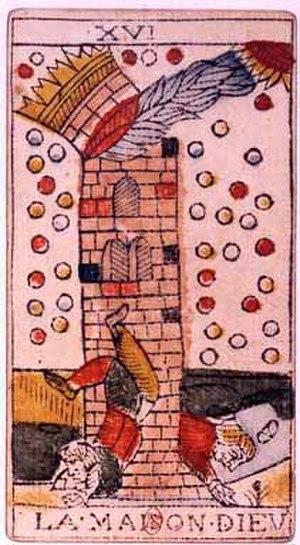
La Maison Dieu est le seizième arcane majeur du tarot de Marseille.
Les cartes de tarot sont un type de cartes à jouer apparu en Italie au XVᵉ siècle. Les carte da trionfi ou naipe a trionfi sont mentionnées pour la première fois au milieu du XVᵉ siècle en Italie du Nord. Le mot italien tarocchi et le mot français tarot sont mentionnés pour la première fois au début du XVIᵉ siècle.